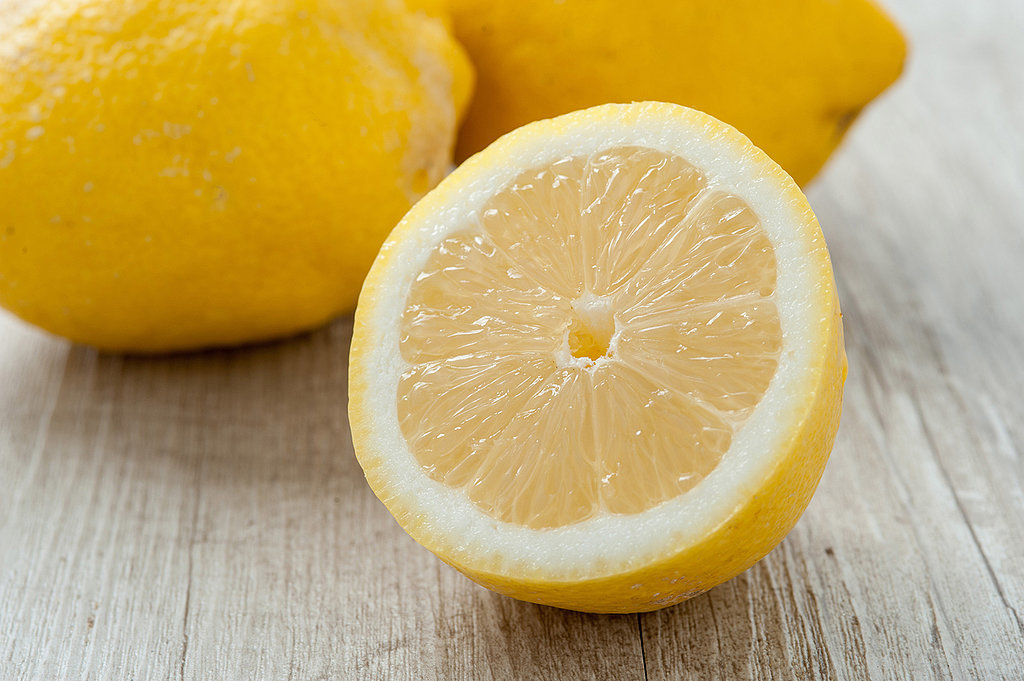
Label: Lemon